Stan Walker

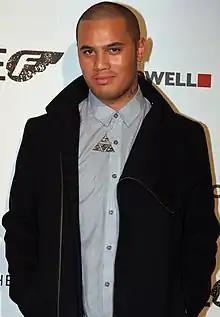
Walker in 2013

At the age of 15, Walker started going to church, after hearing a testimony of a girl who had a similar family background to his. Walker says his passion for music and church made him a "good boy" again. After several violent episodes, Walker and his family moved back to Australia and settled in Coolangatta, Queensland. In 2009, Walker lost a daughter when his then-girlfriend suffered a miscarriage. He had planned to call his baby, Ataahua, which is Māori for "beautiful", and wears her name as a tattoo on his neck. Before Walker had entered "Australian Idol", he was a shop assistant at a menswear shop in Coolangatta.